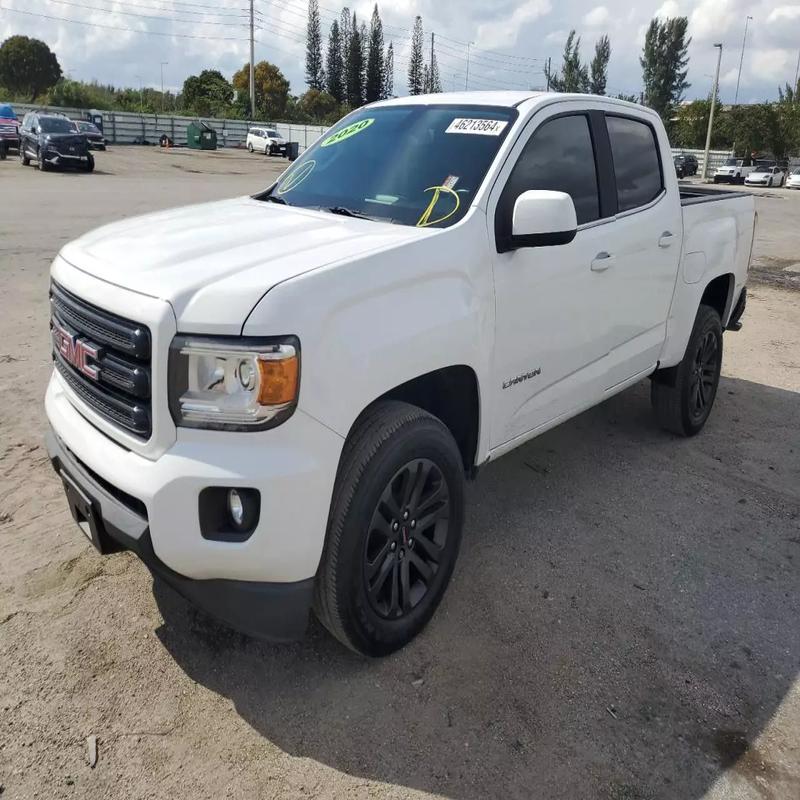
Aucun dommage détecté.
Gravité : aucun